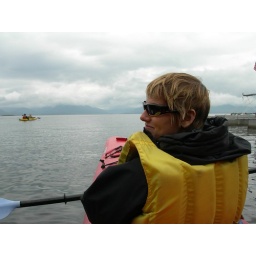
sighted. I found an eagle feather in the water which I brought home for personal empowerment.